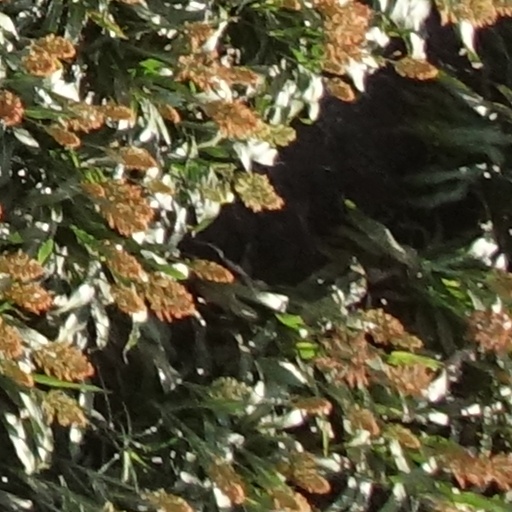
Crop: sorghum